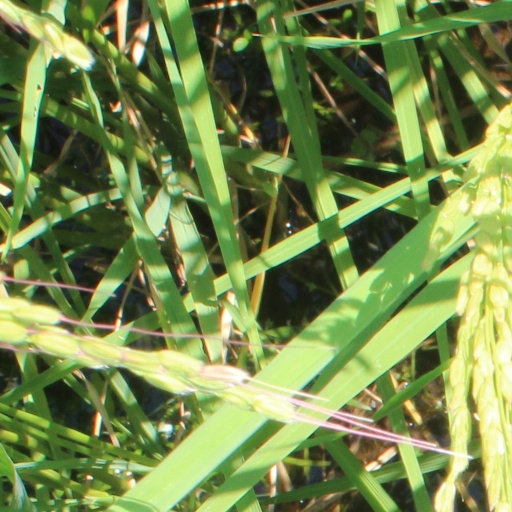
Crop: rice